31-bit computing

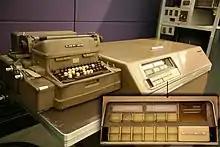
Librascope LGP-30 supported 31-bit fixed-point numbers

The Librascope LGP-30 was an early off-the-shelf computer. The LGP-30 was first manufactured in 1956, at a retail price of $47,000, .